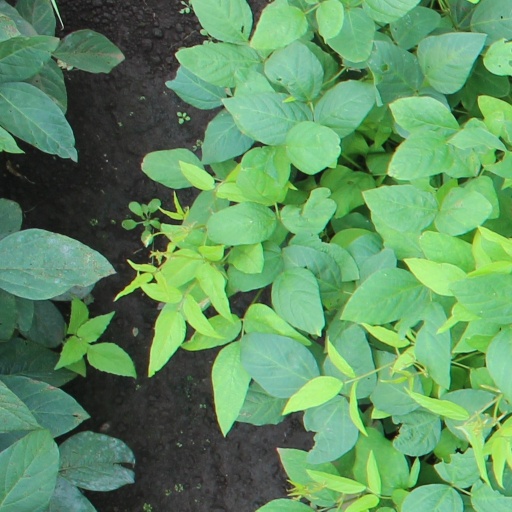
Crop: soybean